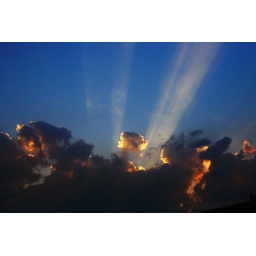
I just stepped out the front door and saw this, so I came back in running to get my camera.